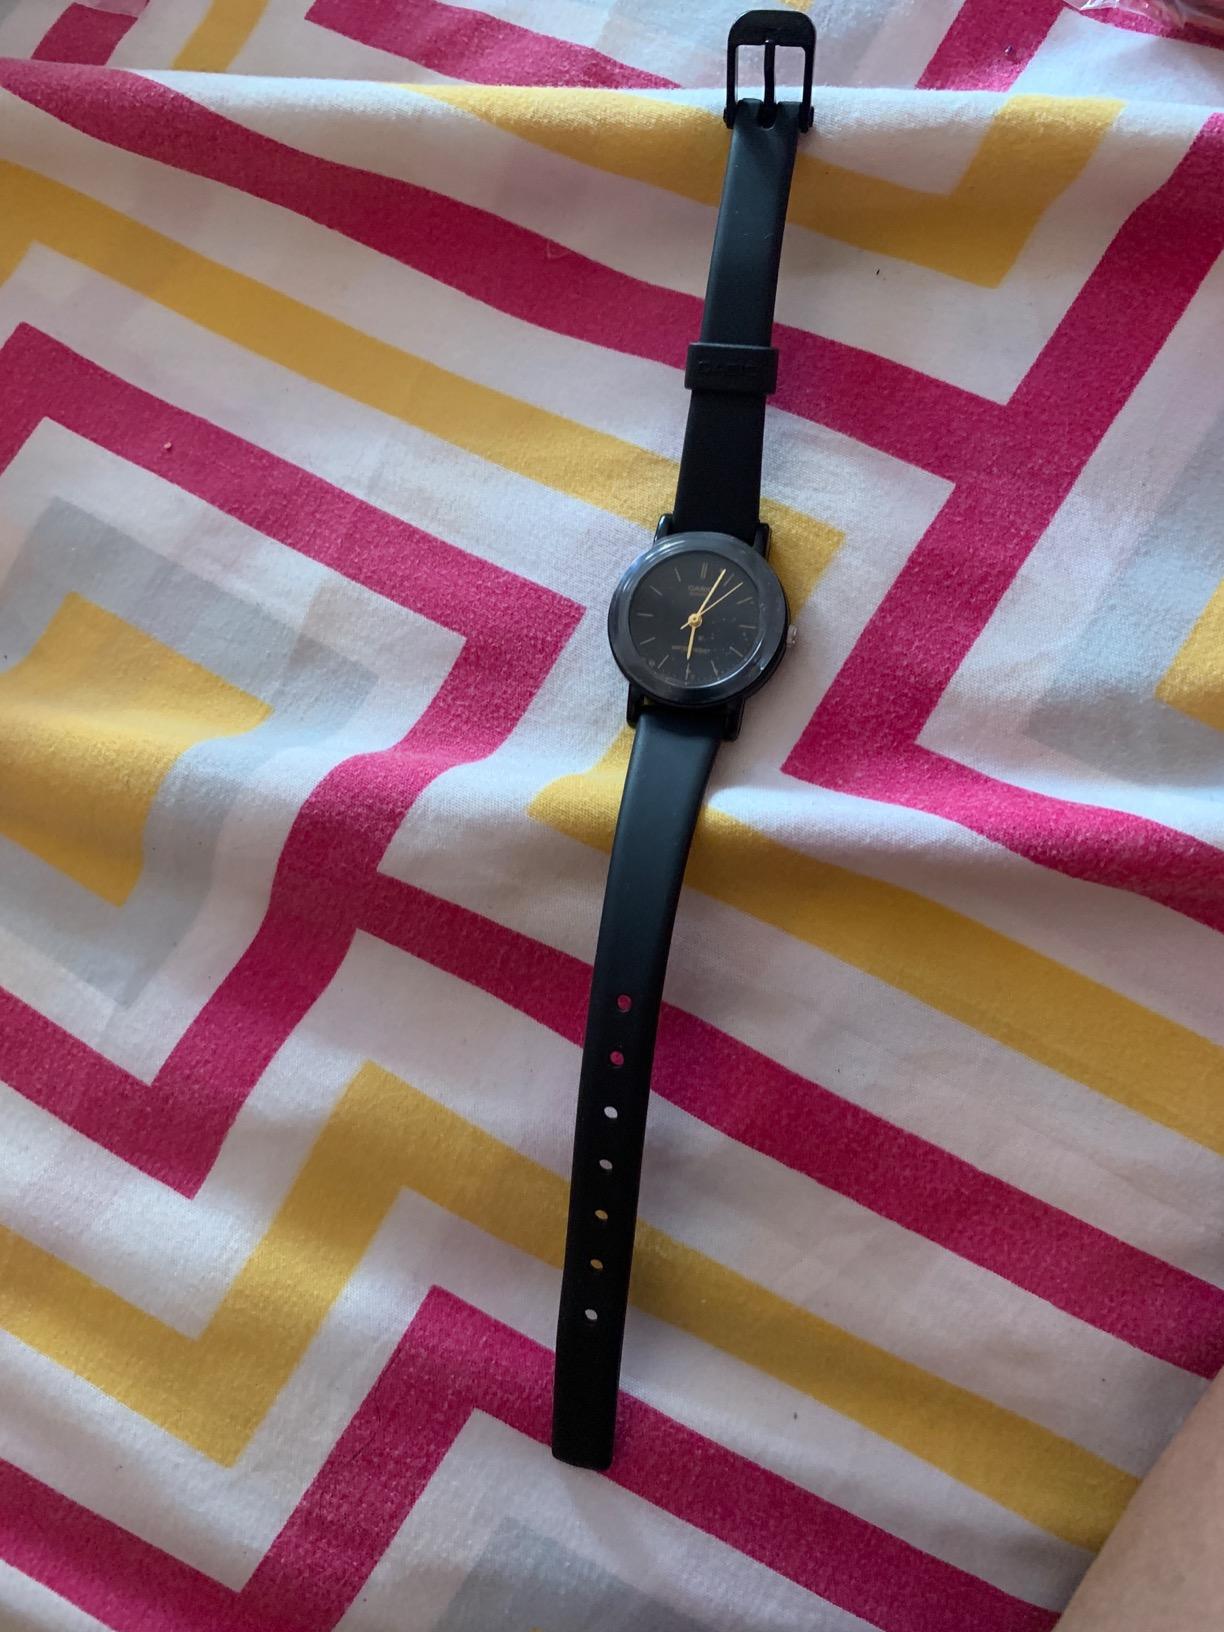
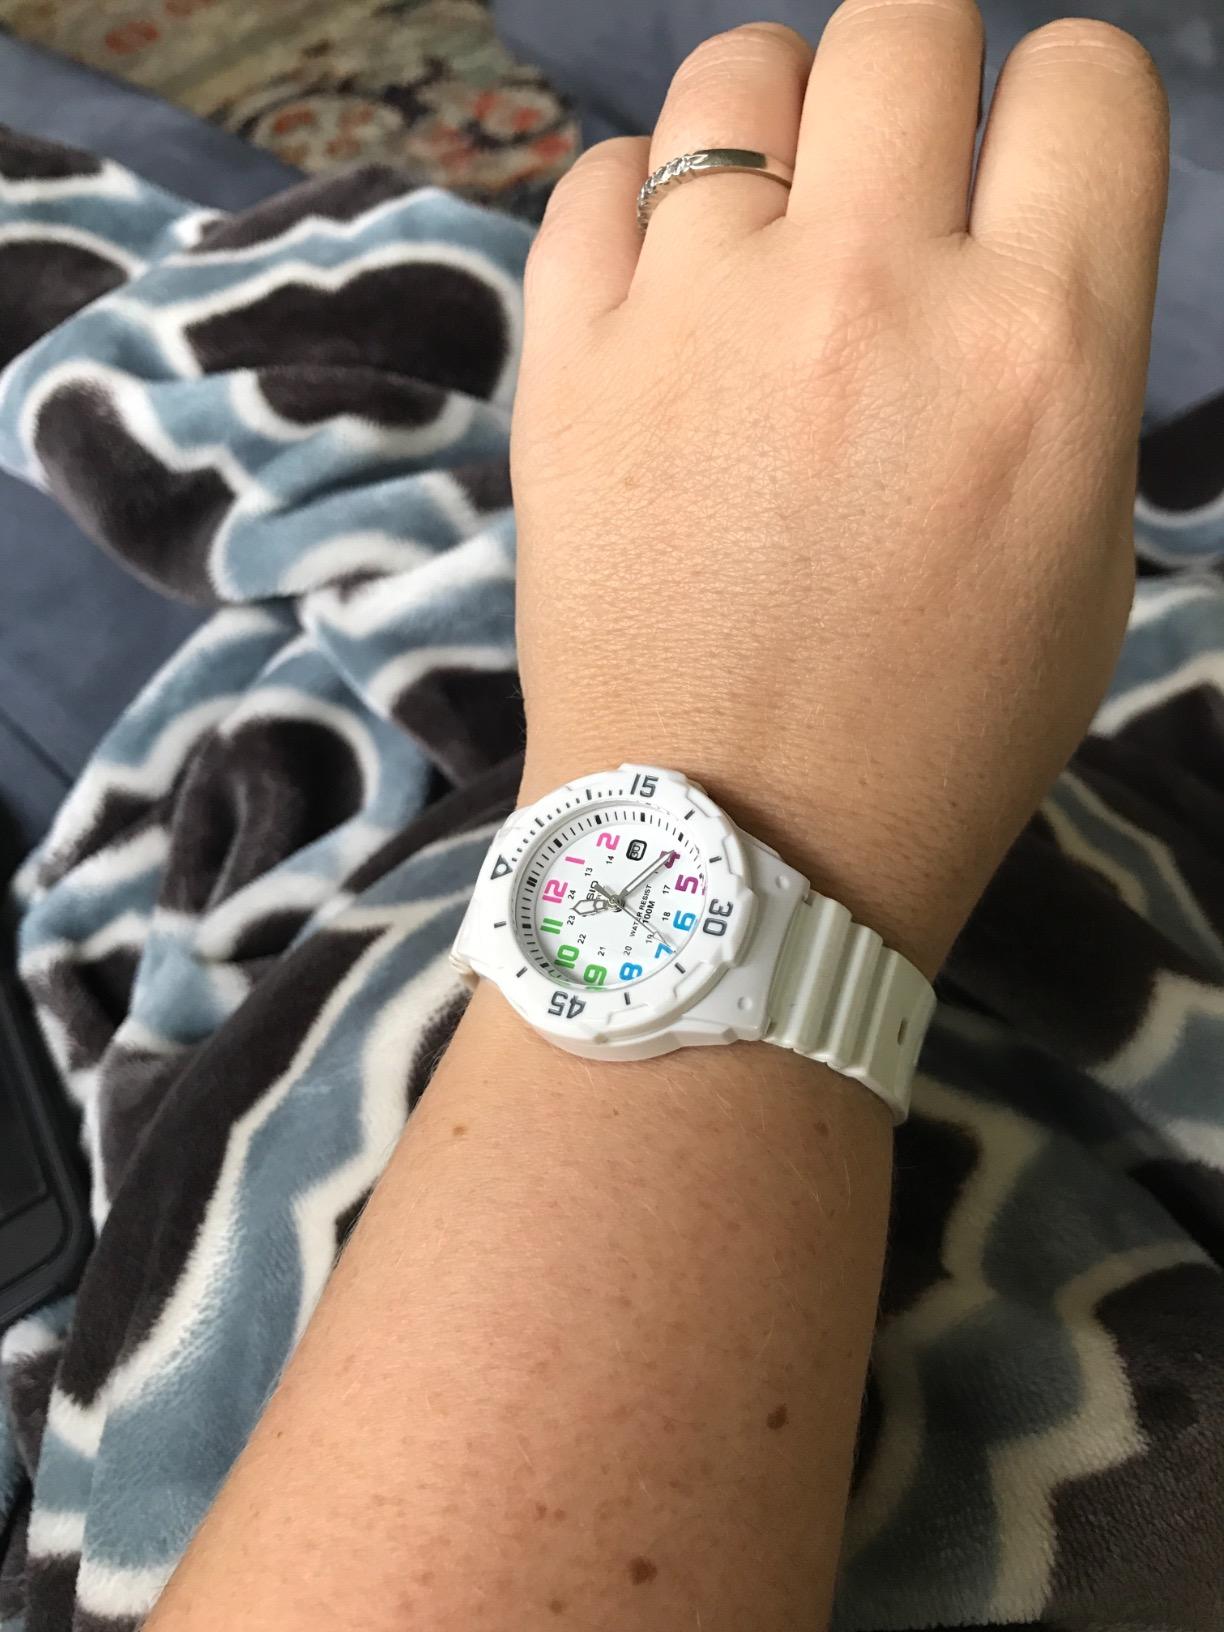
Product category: accessories_watch
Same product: no